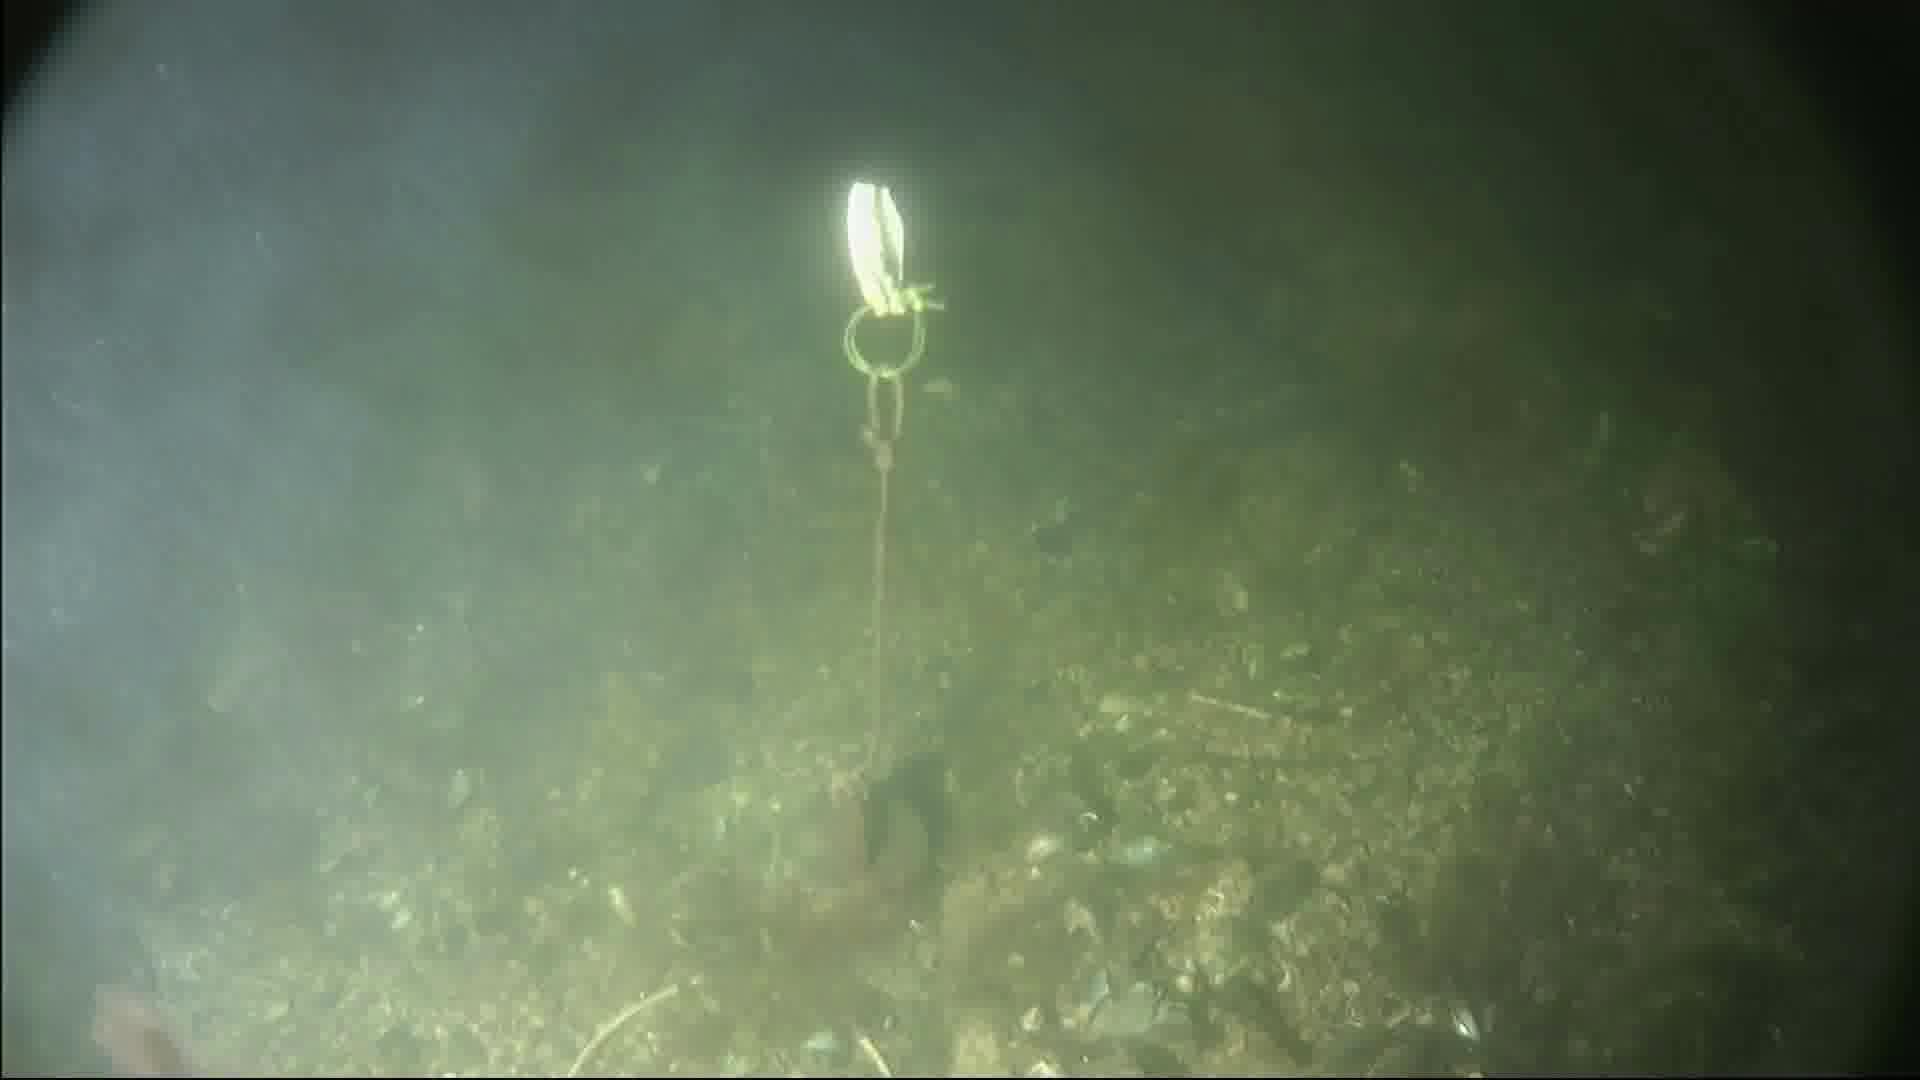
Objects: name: shrimp